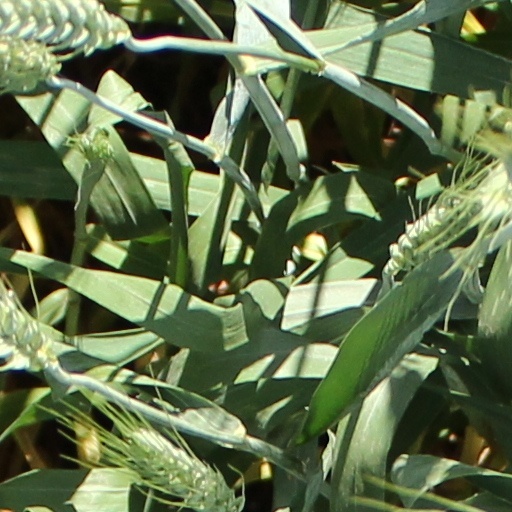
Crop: wheat